Death and funeral of Pope John Paul II

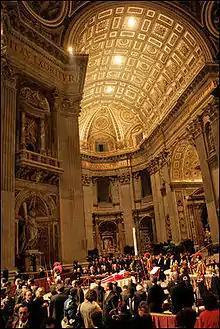
By 6 April, a million people had seen John Paul II's remains lying in state in St. Peter's Basilica. An estimated total of four million people, in addition to the over three million residents of Rome, were expected to make the pilgrimage to see the Pope.

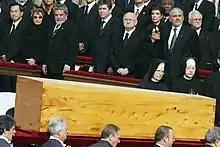
The Papal gentlemen carry the coffin into St. Peter's Square. Standing in the front row are, from left to right, President Chen Shui-bian of Taiwan (represented as China), First Lady Marisa Letícia da Silva and President Luiz Inácio Lula da Silva of Brazil, President Georgi Parvanov of Bulgaria, President Borislav Paravac of Bosnia and Herzegovina, and First Lady Elvira Salinas de Mesa and President Carlos Mesa of Bolivia.

Cardinal Joseph Ratzinger celebrated the Mass of Requiem on 8 April at 10:00 am CEST (08:00 UTC) by virtue of his office as Dean of the College of Cardinals.